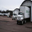
Label: truck